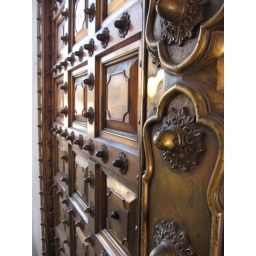
01-02-11 - 189 - door of the building in Jaipur